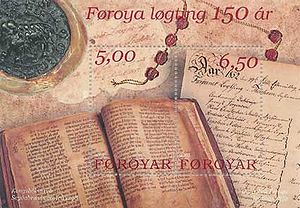
Lagtinget
Færøsk frimærkeudgave 2002 udgivet i anledning 150 års jubilæet
Lagtinget er parlamentet på Færøerne. Lagtinget, oprindeligt kaldet for Altinget, blev dannet i år 900, og hører med sin over tusindårige historie til de ældste parlamenter i verden. Det nuværende Lagtingshus, som er et træhus fra 1856, ligger centralt i Tórshavns bymidte ved siden af Lagtingets moderne kontorbygninng.